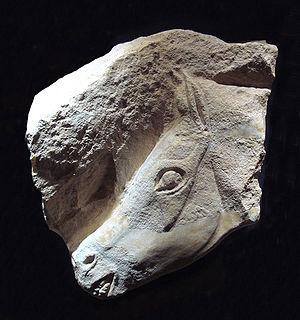
La domestication du cheval est l'ensemble des processus de domestication qui conduit l'espèce humaine à maîtriser puis à utiliser l'espèce Equus caballus à son profit grâce au contrôle des naissances et à l'élevage de ces animaux pour la consommation, le combat, le travail et le transport. De nombreuses théories sont proposées, tant en termes d'époque, de nombre de foyers de domestication, que de types, espèces ou sous-espèces de chevaux domestiqués. Plus tardive que pour les espèces animales alimentaires, la domestication du cheval est difficile à dater avec précision. Les premiers apprivoisements pourraient remonter à la fin du Paléolithique supérieur, 8 000 ans avant notre ère. La première preuve archéologique d'une domestication remonte à 3 500 av. J.-C. dans les steppes au nord du Kazakhstan ; elle est le fait de la culture Botaï. Ces chevaux ne sont pas à l'origine des chevaux domestiques actuels, mais des chevaux de Przewalski, redevenus sauvages. D'autres éléments suggèrent des foyers de chevaux sauvages puis de domestication distincts dans la péninsule Ibérique, et peut-être la péninsule Arabique.
Le musée des antiquités nationales, créé en 1867 et devenu musée d'Archéologie nationale et domaine national de Saint-Germain-en-Laye en 2009, est un musée consacré à l'archéologie de la France. Il présente une riche collection d'archéologie comparée des cinq continents. Il est installé dans le château de Saint-Germain-en-Laye, restauré par Eugène Millet, élève d'Eugène Viollet-le-Duc, pour accueillir les salles d'exposition du musée.